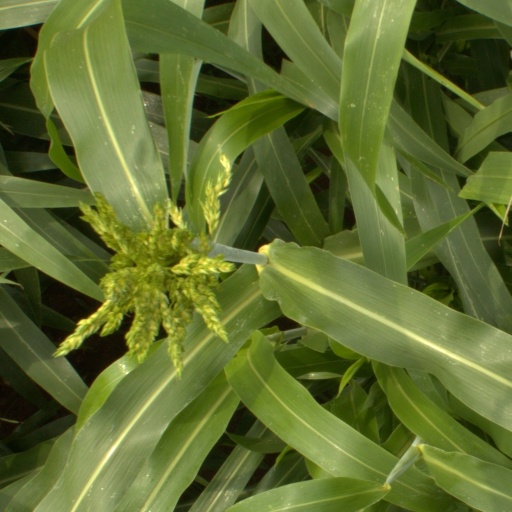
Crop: sorghum